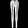
Label: Trouser